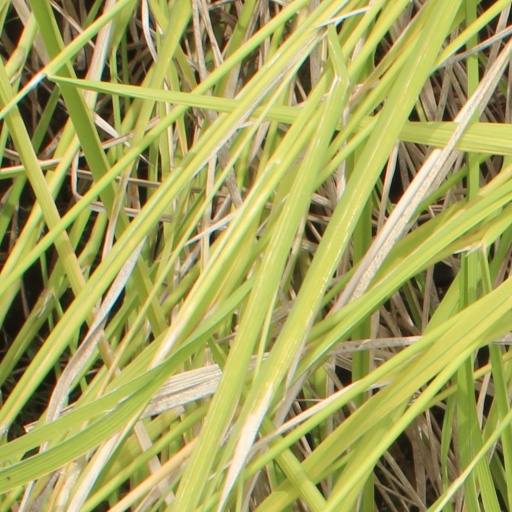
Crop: rice